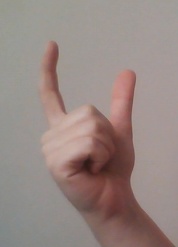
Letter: nun